WACQ

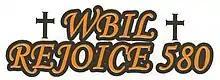
Former branding

Before this change, WACQ broadcast a Gospel music format featuring programming from Citadel Media and branded as "Rejoice 580".